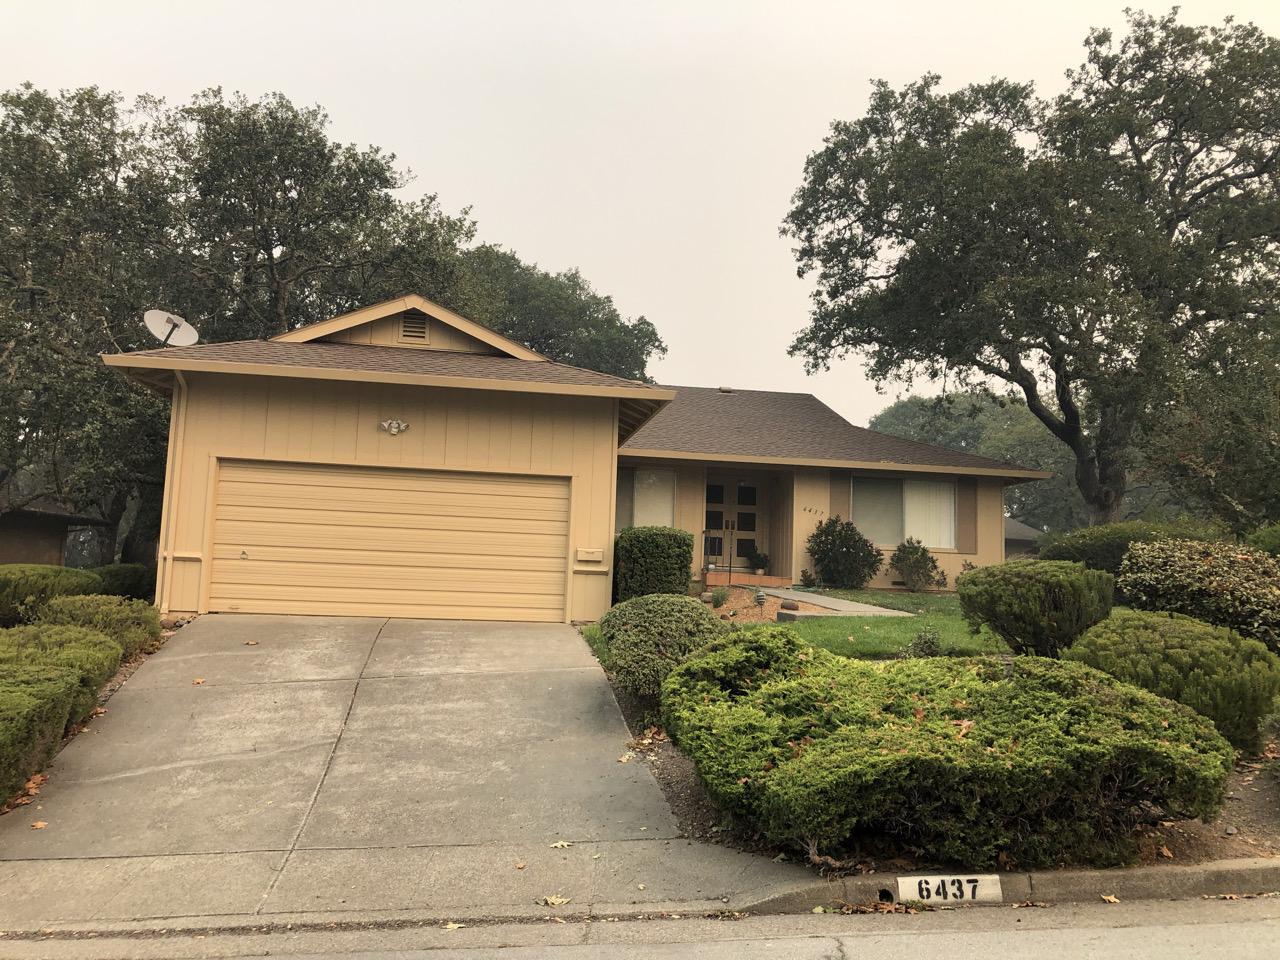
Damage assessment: no_damage